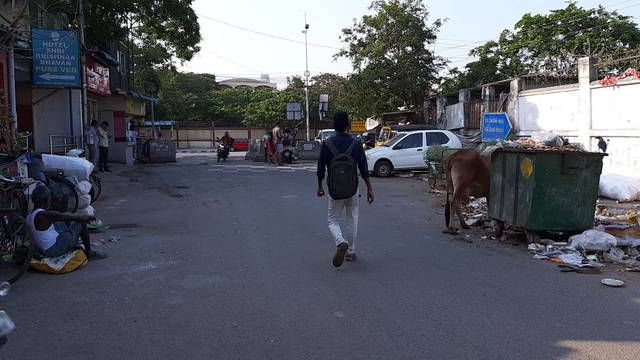
Region: India
Coordinates: 12.986, 80.243